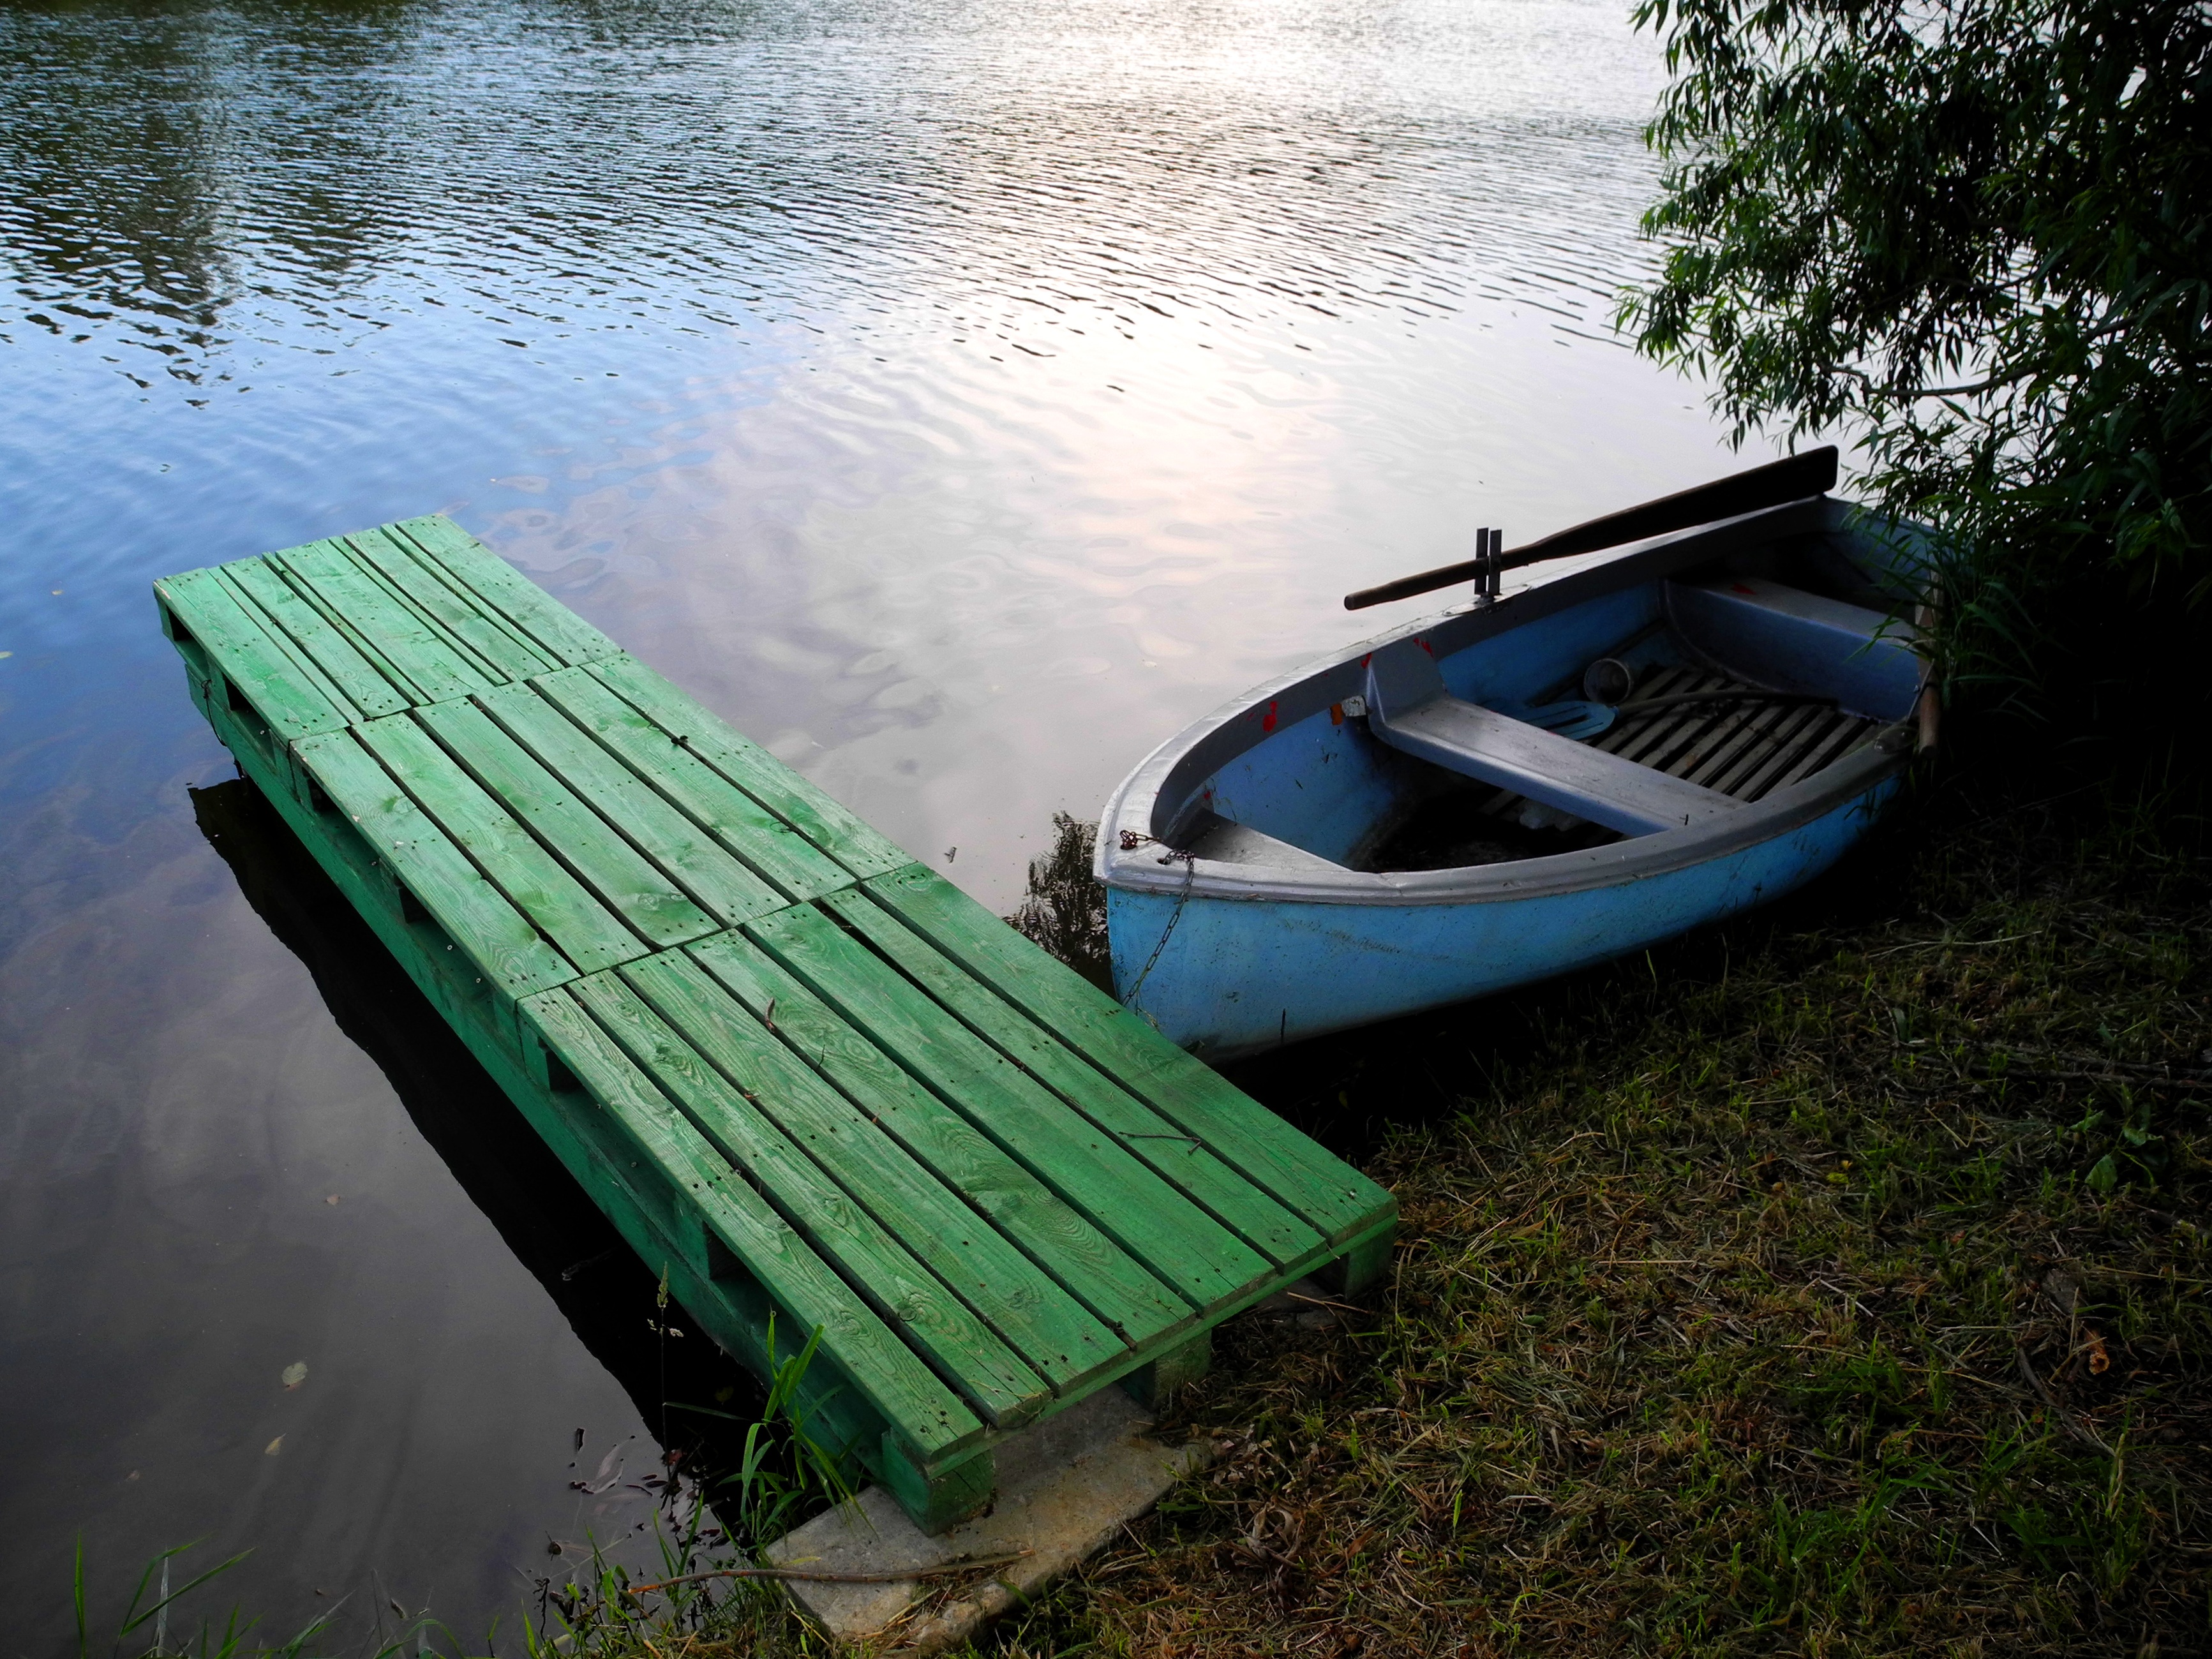
water, dock, boat, rowboat, pier, canoe, pond, vehicle, boating, watercraft, ecosystem, water level, edge of the pond, dinghy, skiff, watercraft rowing